Monitor (Mar Novu)

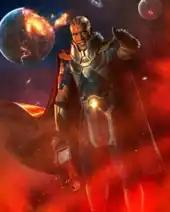
Promotional image of LaMonica Garrett as Mar Novu / The Monitor for the Arrowverse's 2018 "Elseworlds" crossover event

When the Anti-Monitor's antimatter wave began approaching the main Earths of the Multiverse, the Monitor directed Harbinger to track down an initial force of fifteen specific heroes and villains the Monitor needed to fight his foe. He explained to them what was going on and sent them to protect giant tower-like devices that he had created on several places across space and time; his plan was to merge the surviving Earths into a single one that could resist the Anti-Monitor's attack. He also sent Harbinger to recover the infant Alexander Luthor Jr., the sole survivor of Earth-Three, who he believed would be of invaluable assistance.